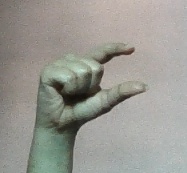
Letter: dal